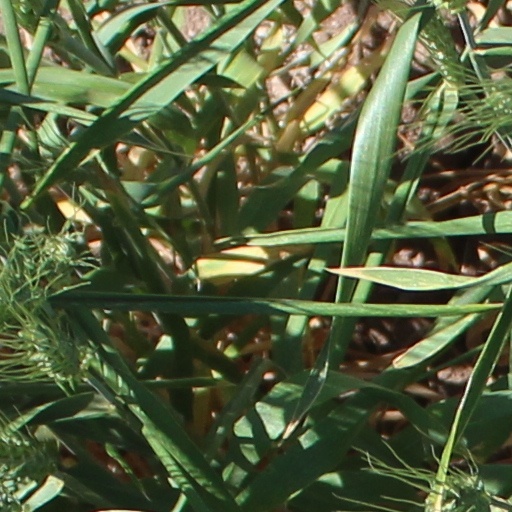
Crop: wheat